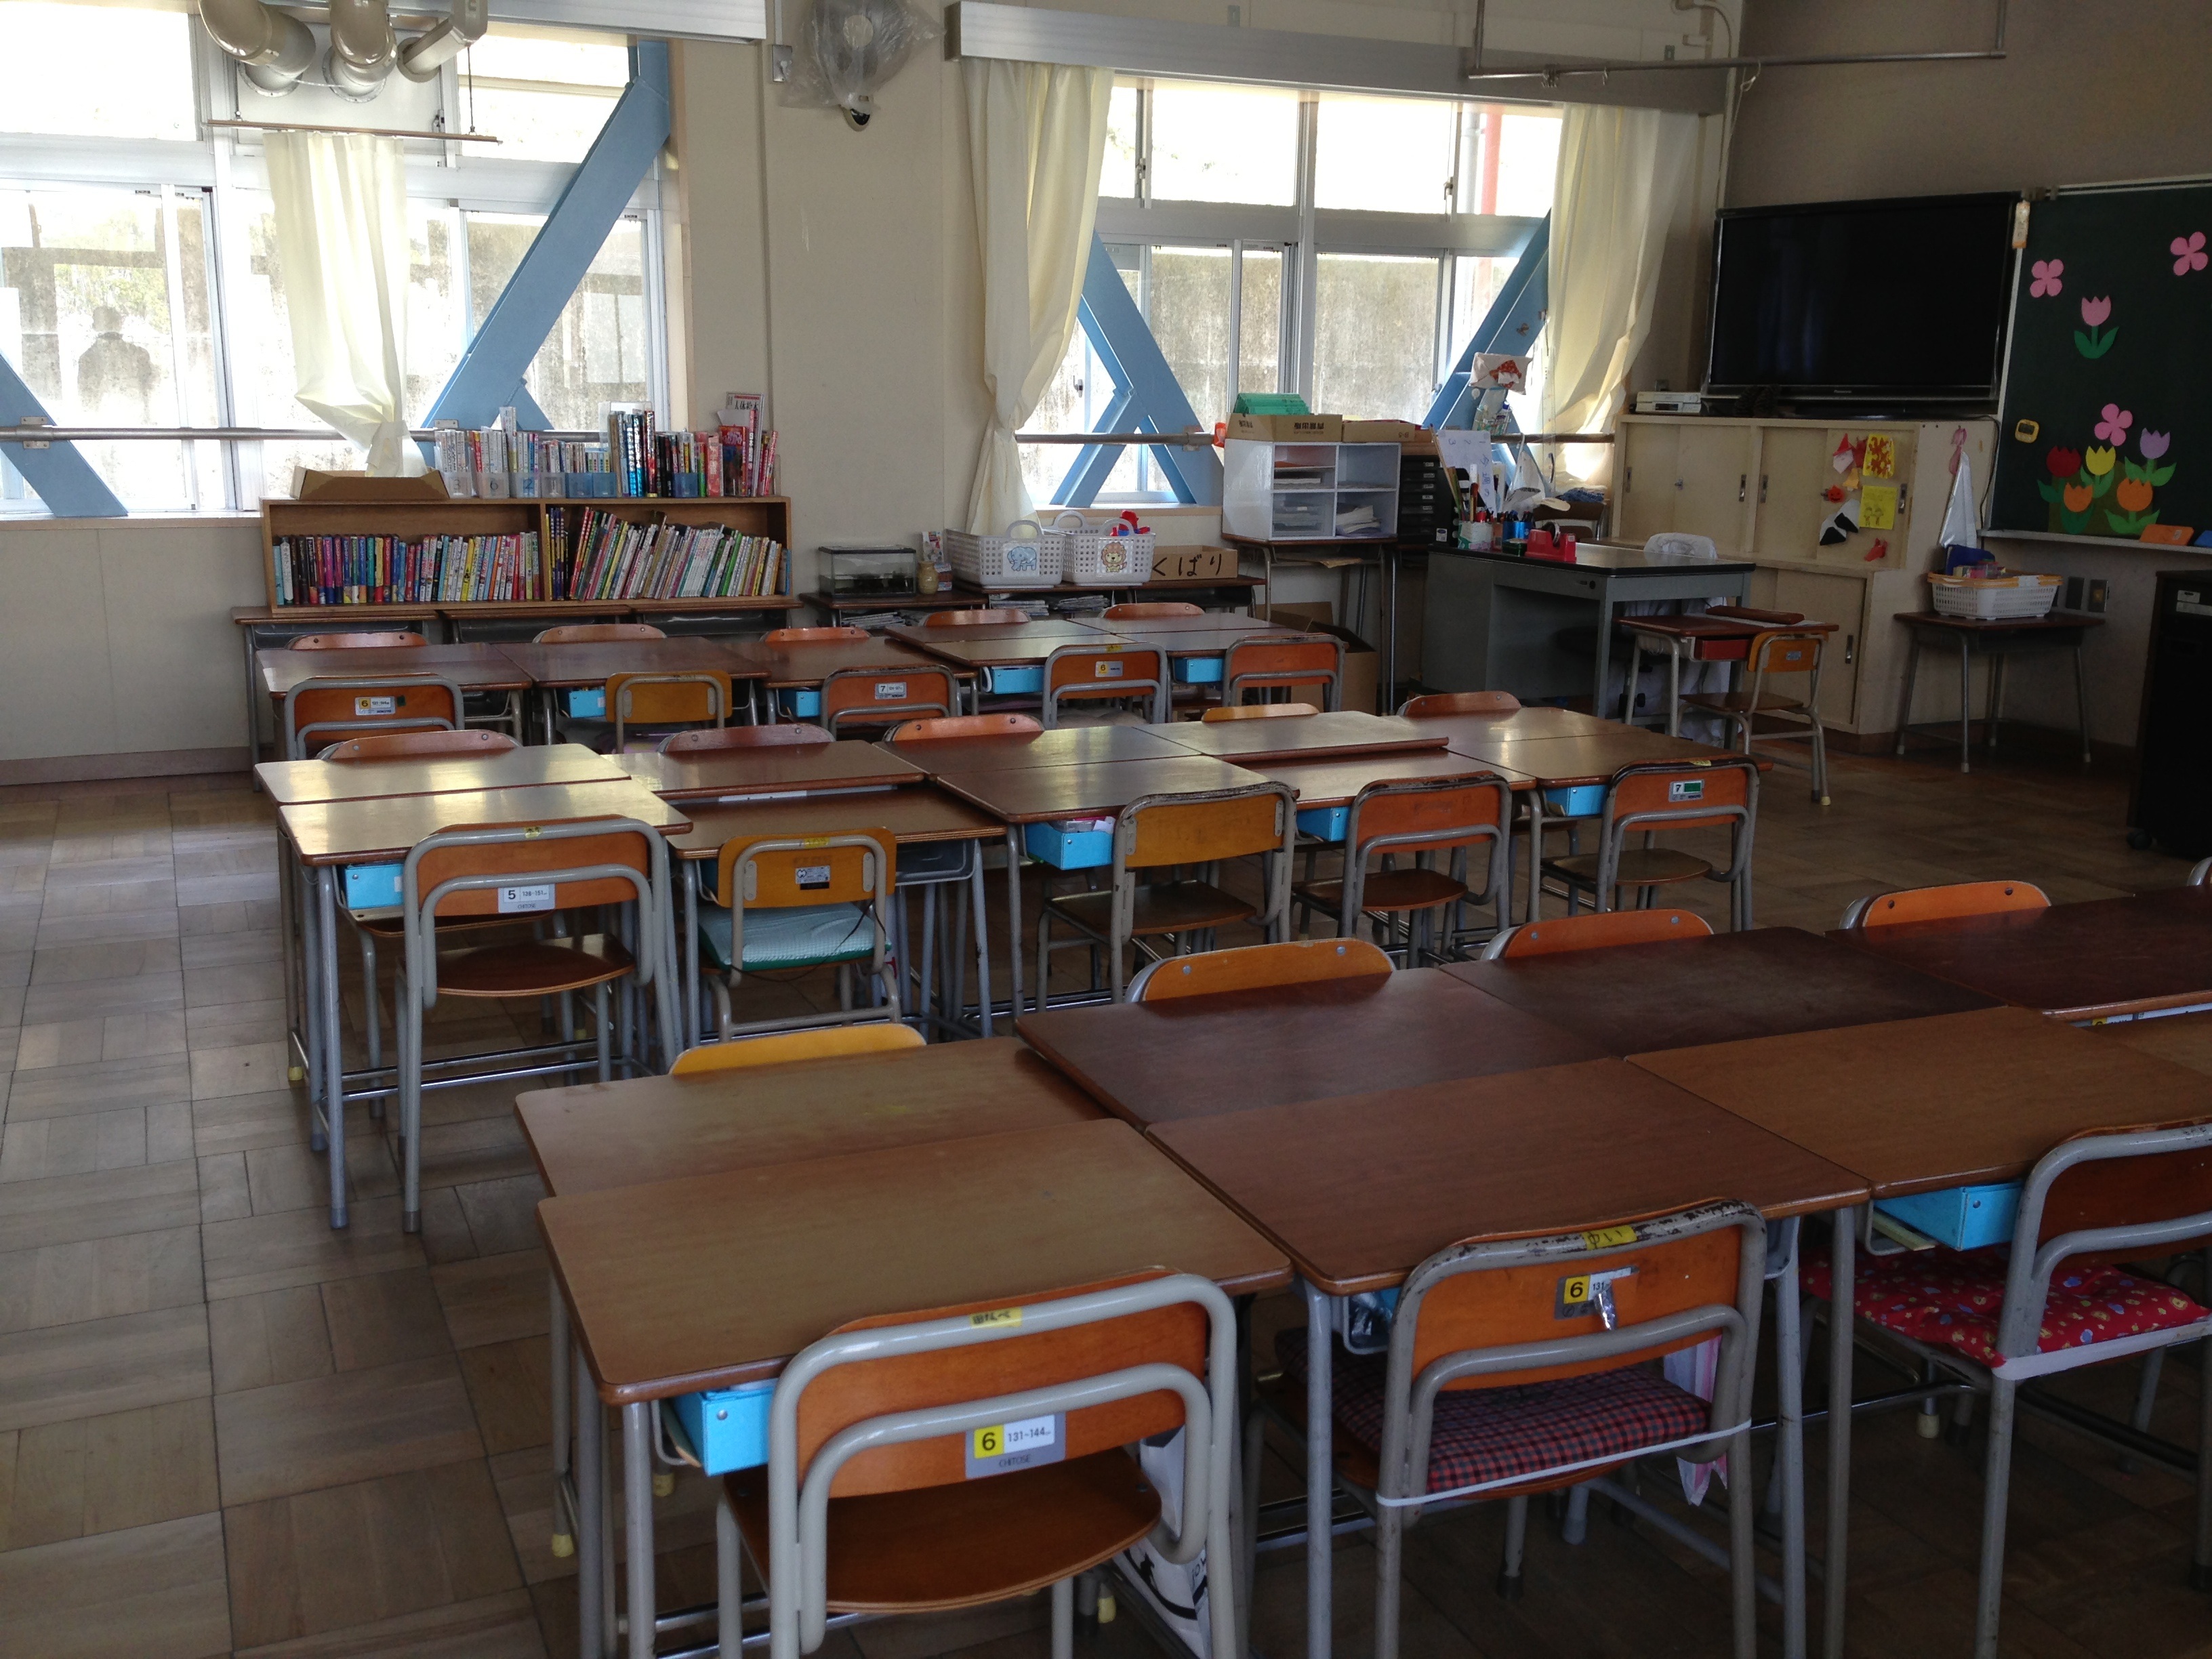
restaurant, room, japan, classroom, library, school, cafeteria